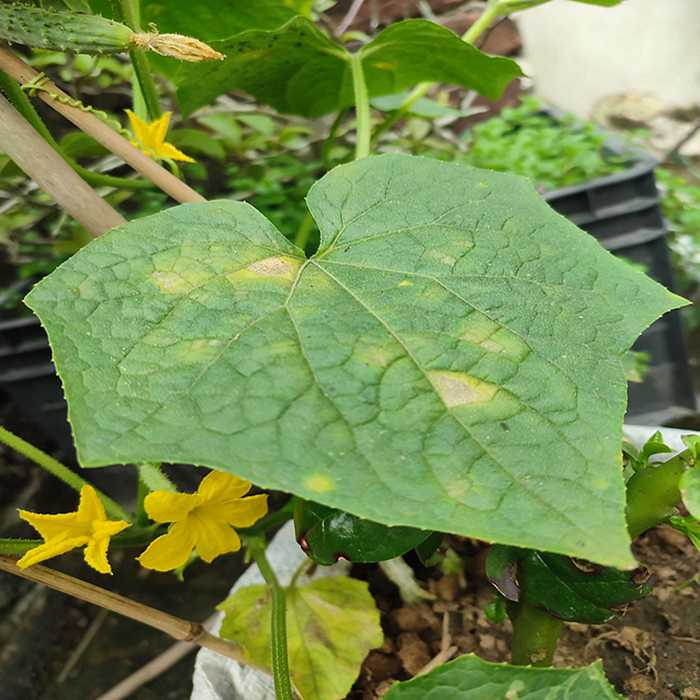
Plant: Cucumber
Label: Downy mildew